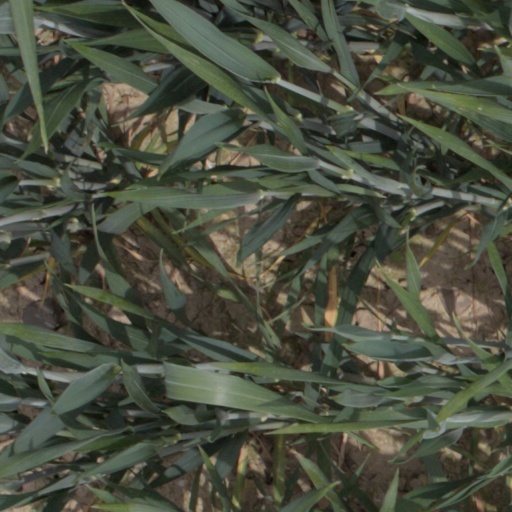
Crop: wheat